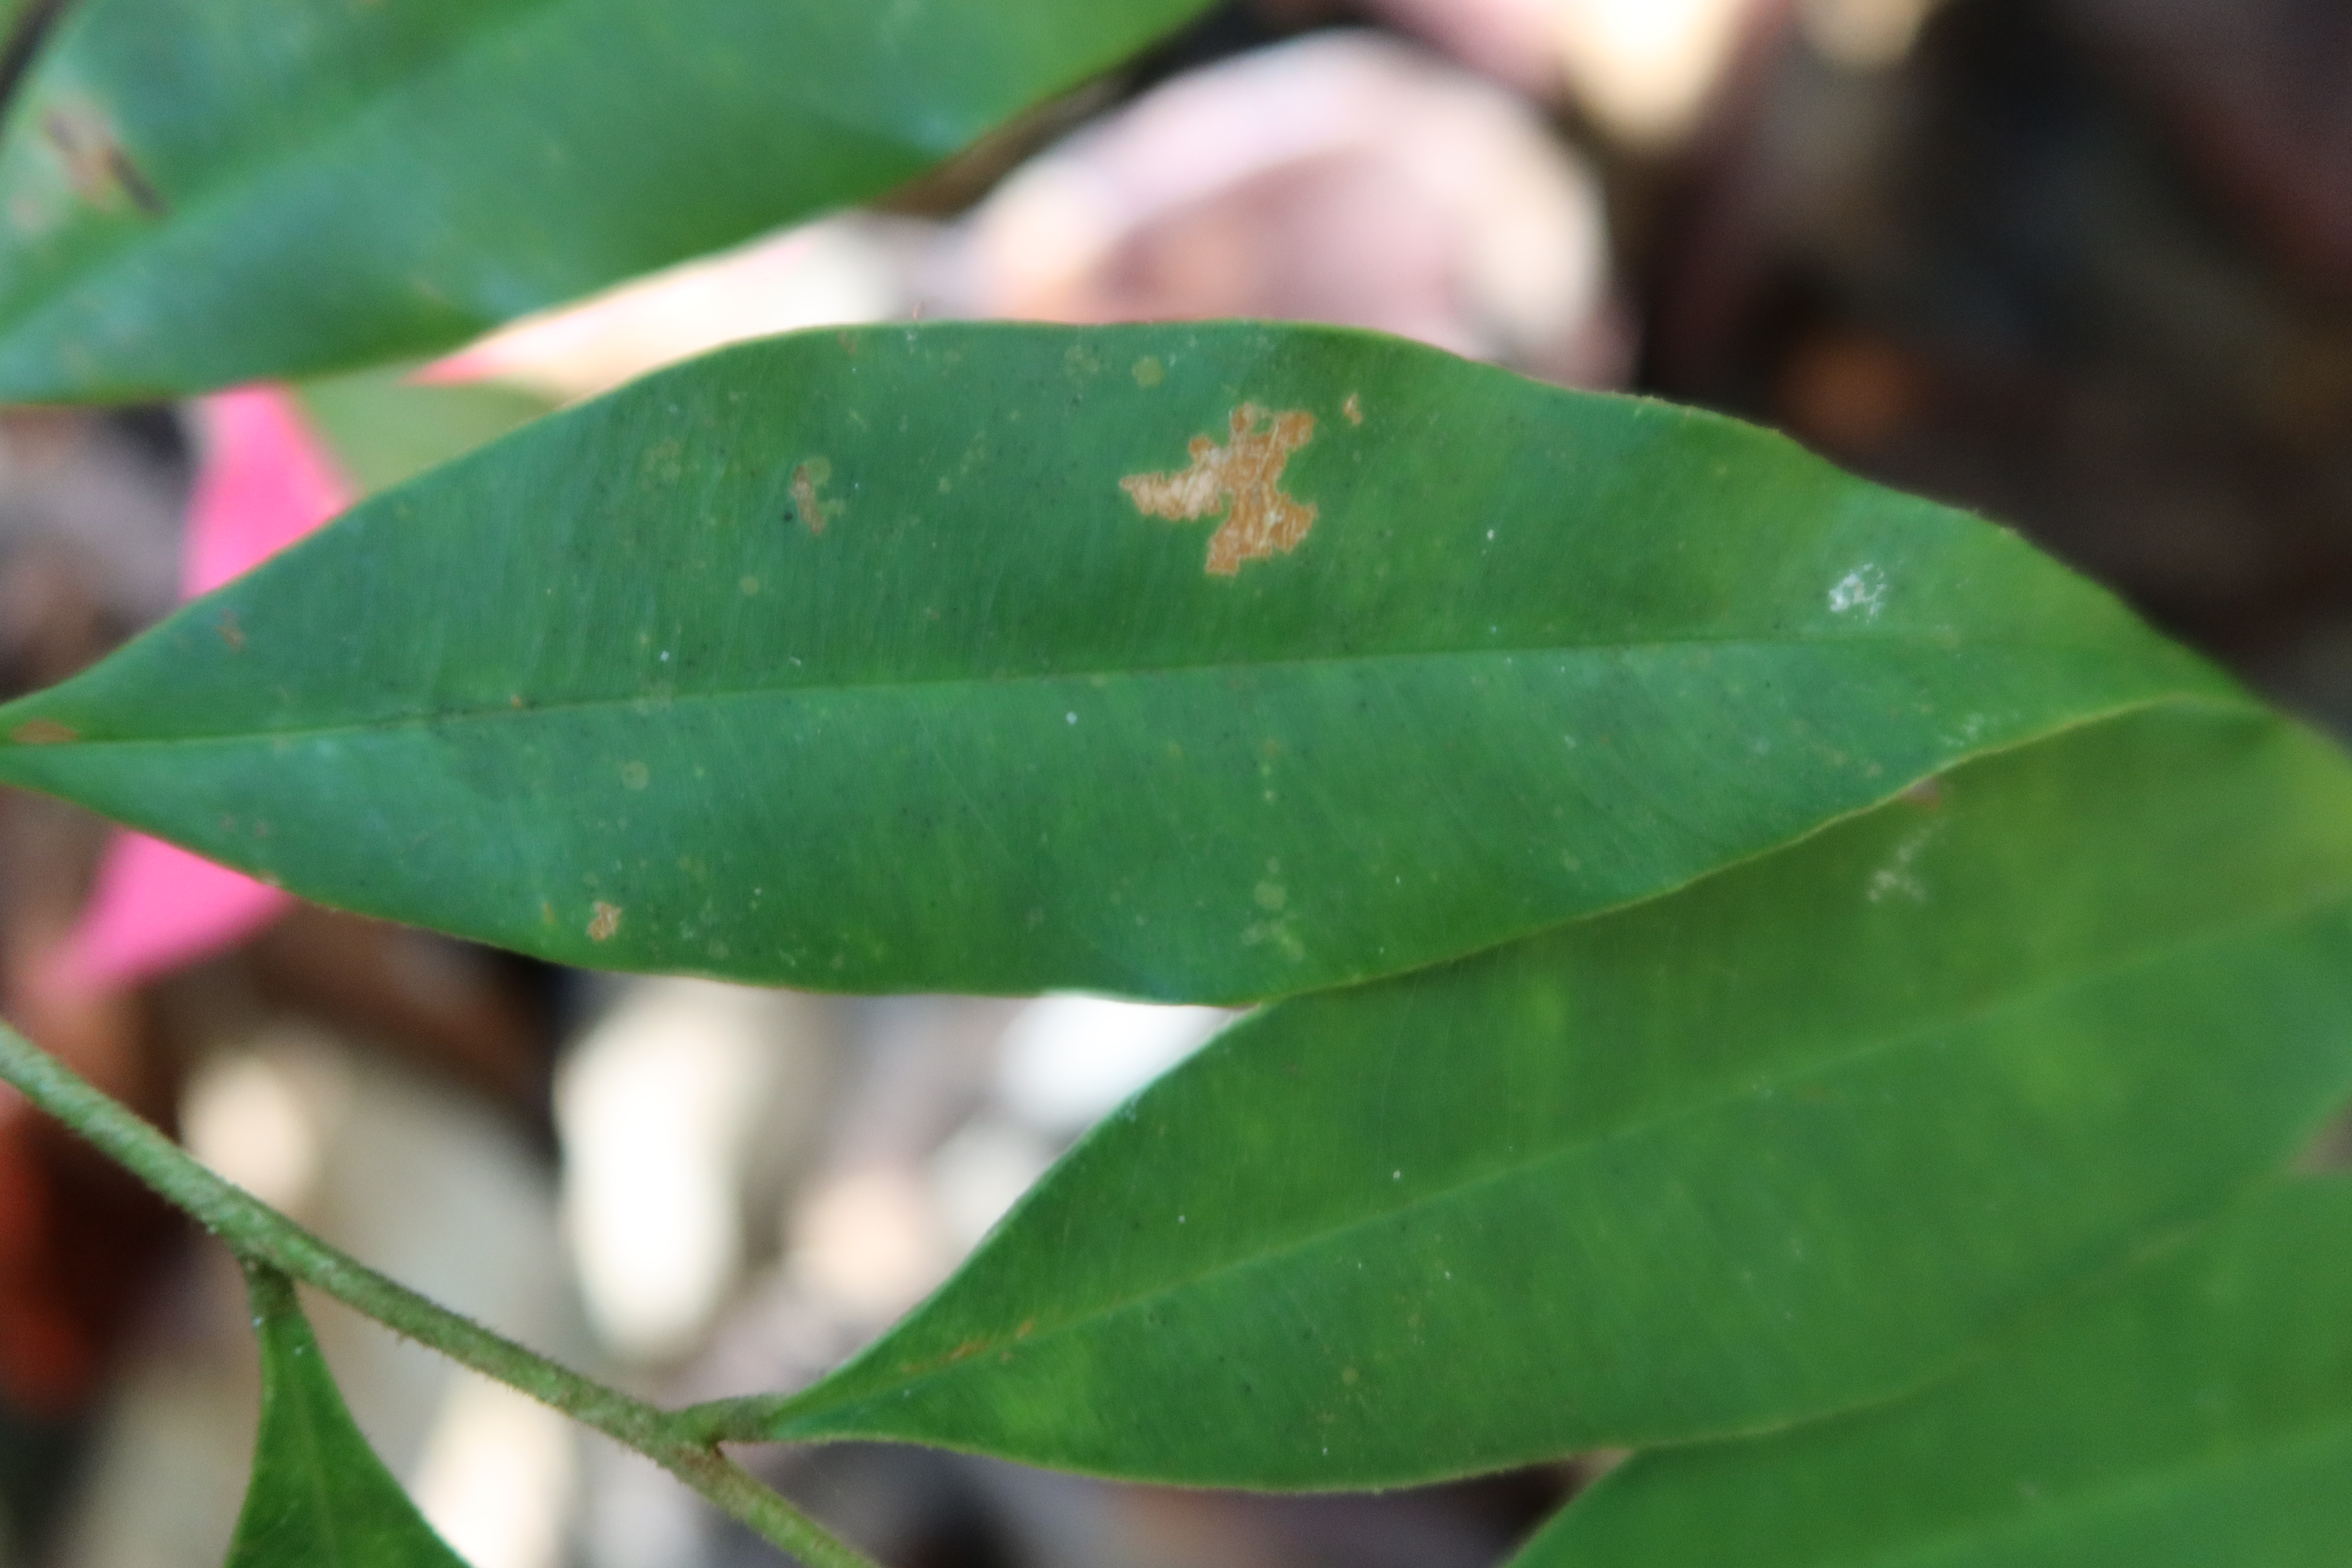
Label: Brown spots